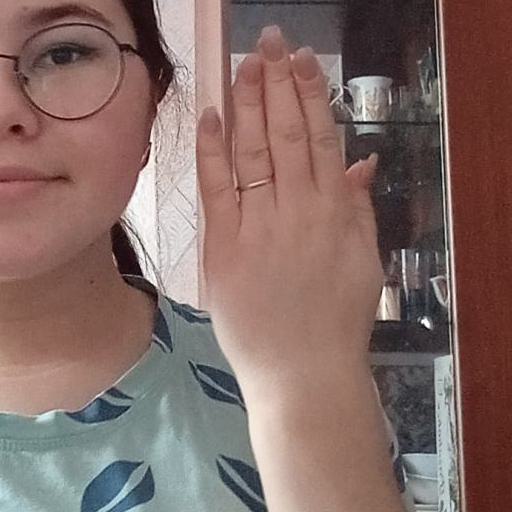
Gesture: stop_inverted